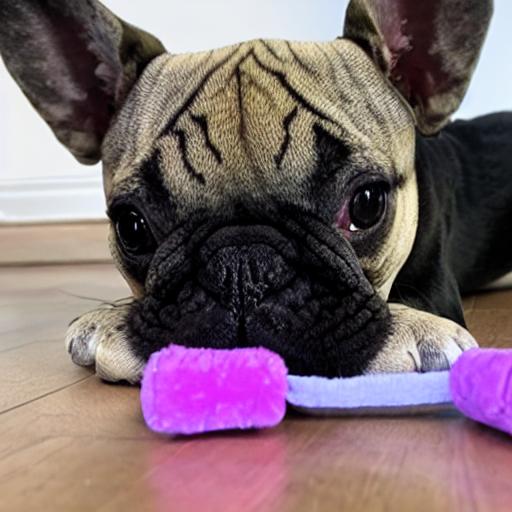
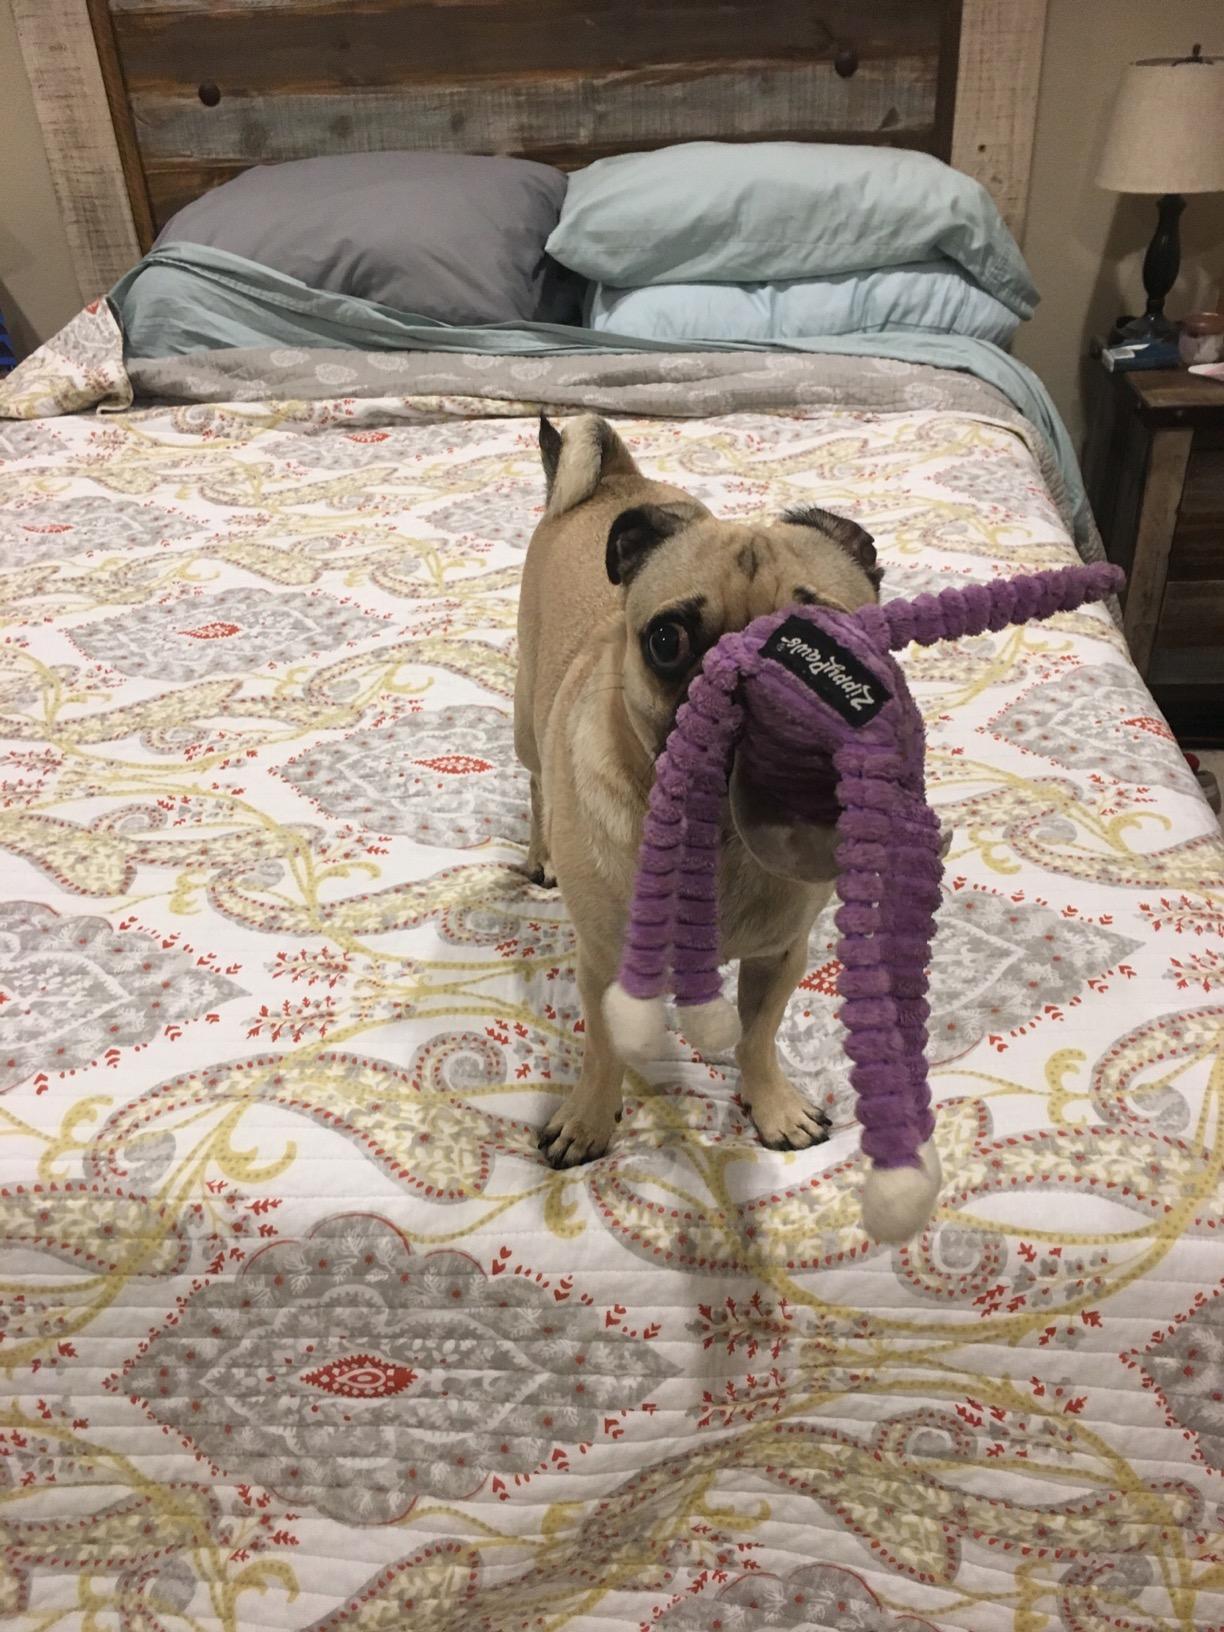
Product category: items_toy
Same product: no